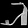
Label: Sandal